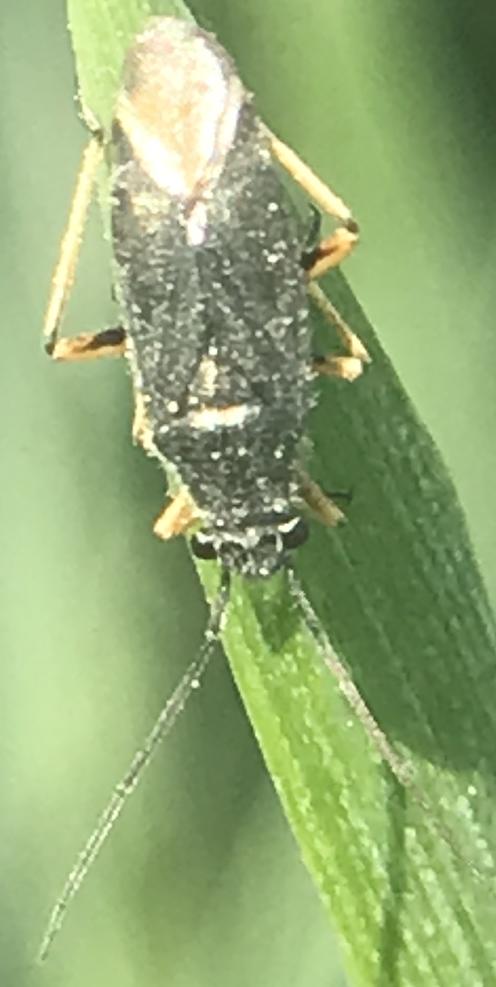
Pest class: occasional_pest